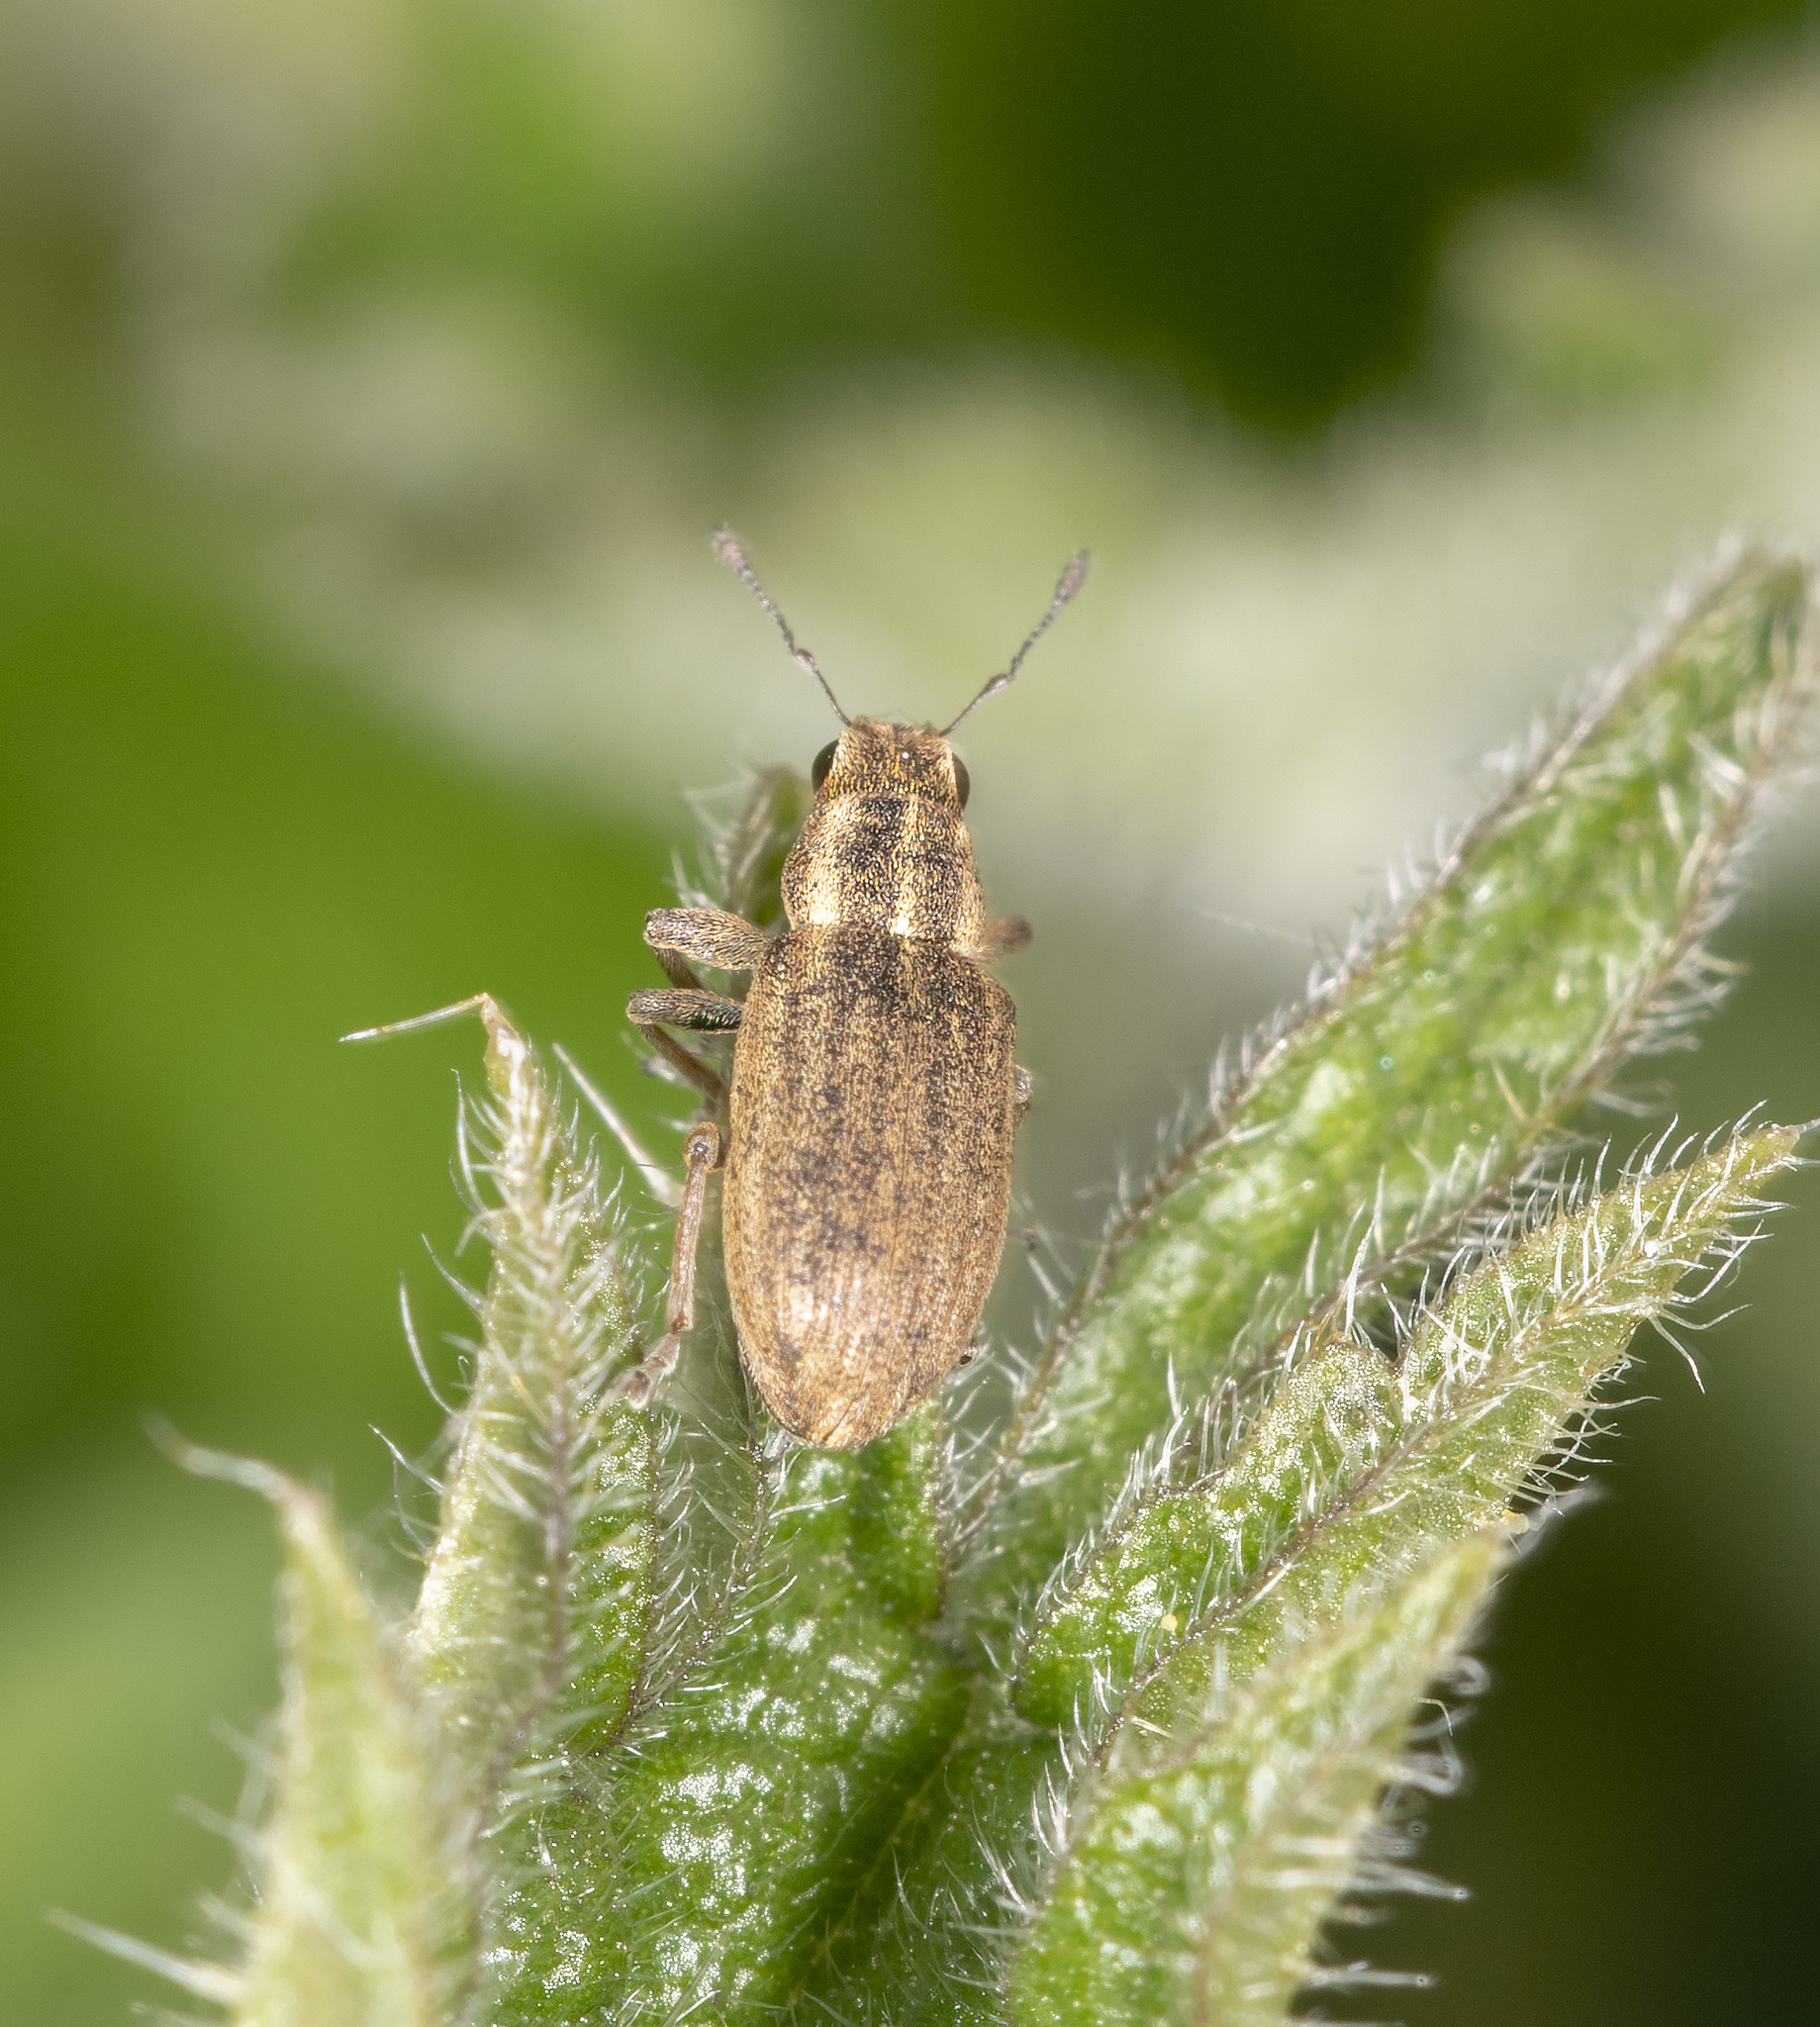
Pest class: pea_leaf_weevil